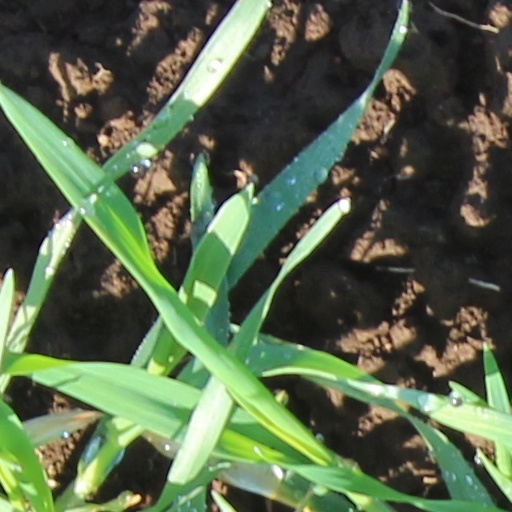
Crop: wheat